Hand felling

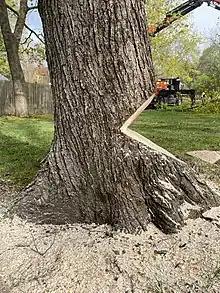
An example of an open-face cut in a back-leaning Red Maple.

The Humbolt face cut is a less well-known felling undercut, and is commonly used in the pacific northwest and pacific coast of Canada and Alaska. A Humbolt face cut has a downward 45 degree angle, and allows the directional face cut to be made out of the stump rather than the log. Additionally, the downward open angle of the Humbolt allows the tree to jump off of the stump when it falls, making the tree always land butt first and lay out, which is not only safer for the operator but also smashes up less wood in a timber production scenario. Some downsides of the Humbolt are that it takes significantly more skill to quickly and efficiently line up your cuts, and you cannot cut your stumps as low to the ground due to the downward-facing open angle.